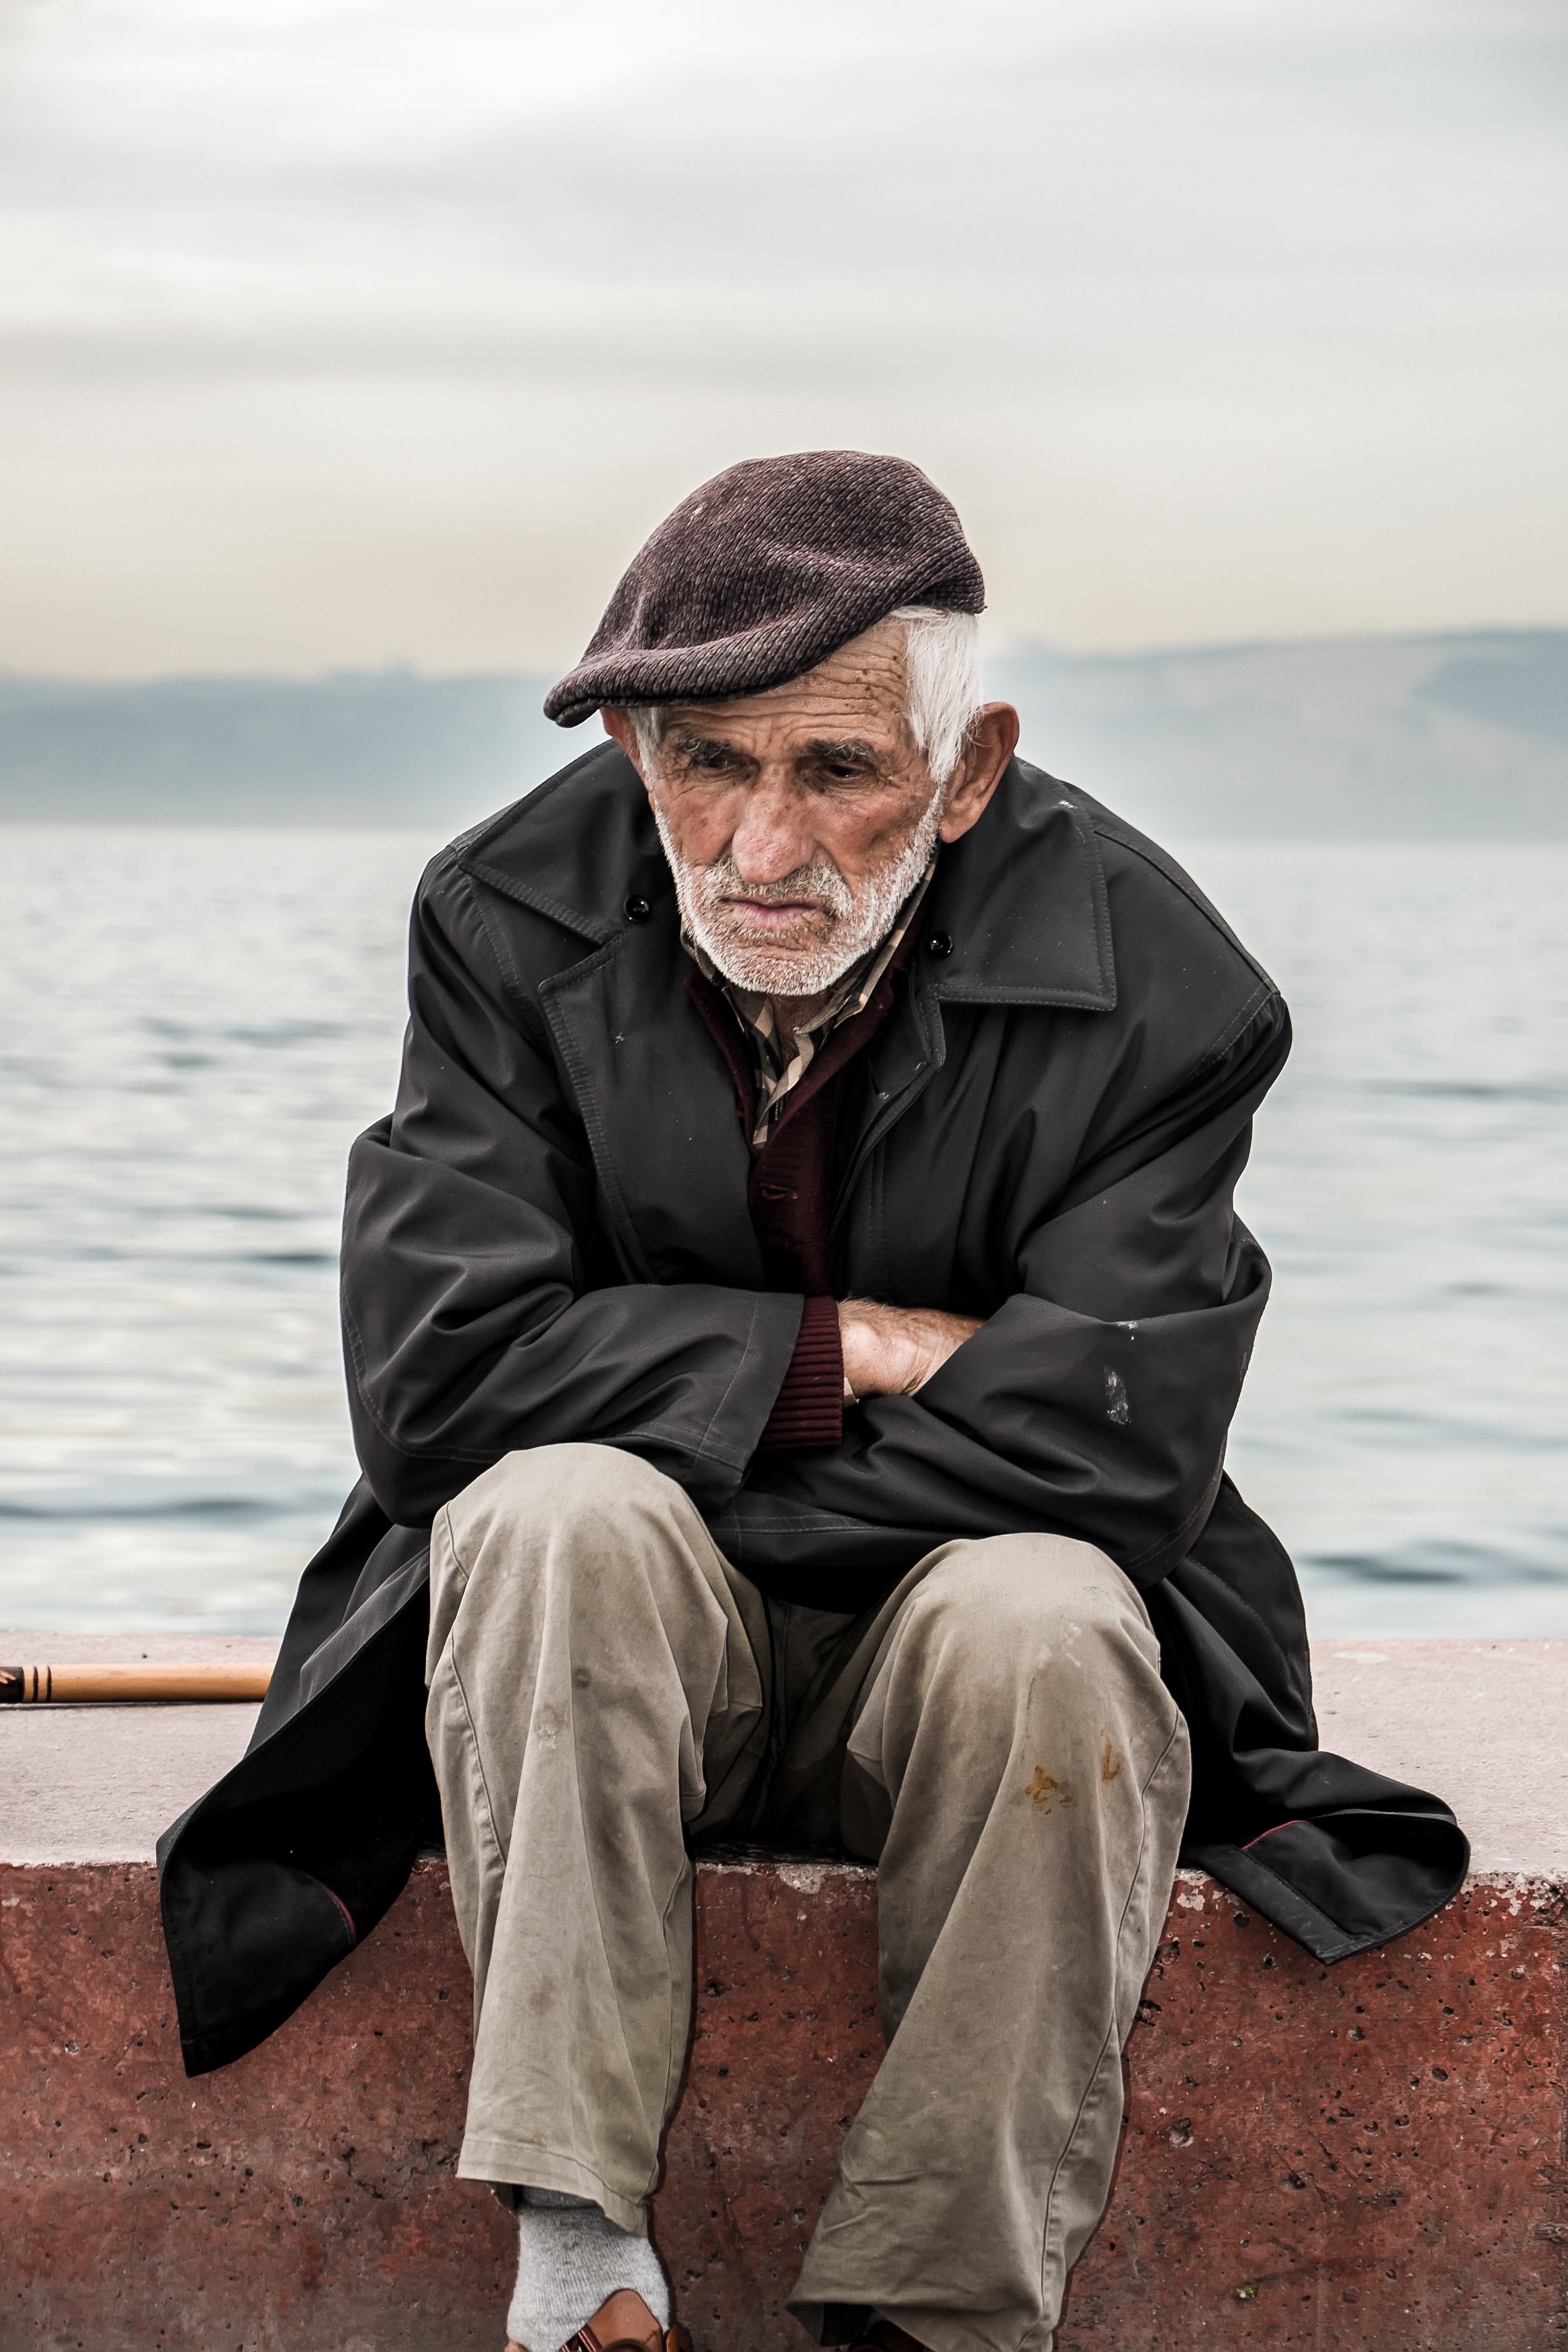
man, beach, person, photography, old, male, thinking, portrait, spring, sitting, think, abandoned, clothing, black, death, old man, deserted, orphan, sad, loneliness, forlorn, marine, grandfather, photograph, beauty, chill, tomb, terry, thoughts, unhappy, only, poor, patient, photo shoot, lonely man, unhappy man, unhappy grandfather, beach side, human positions